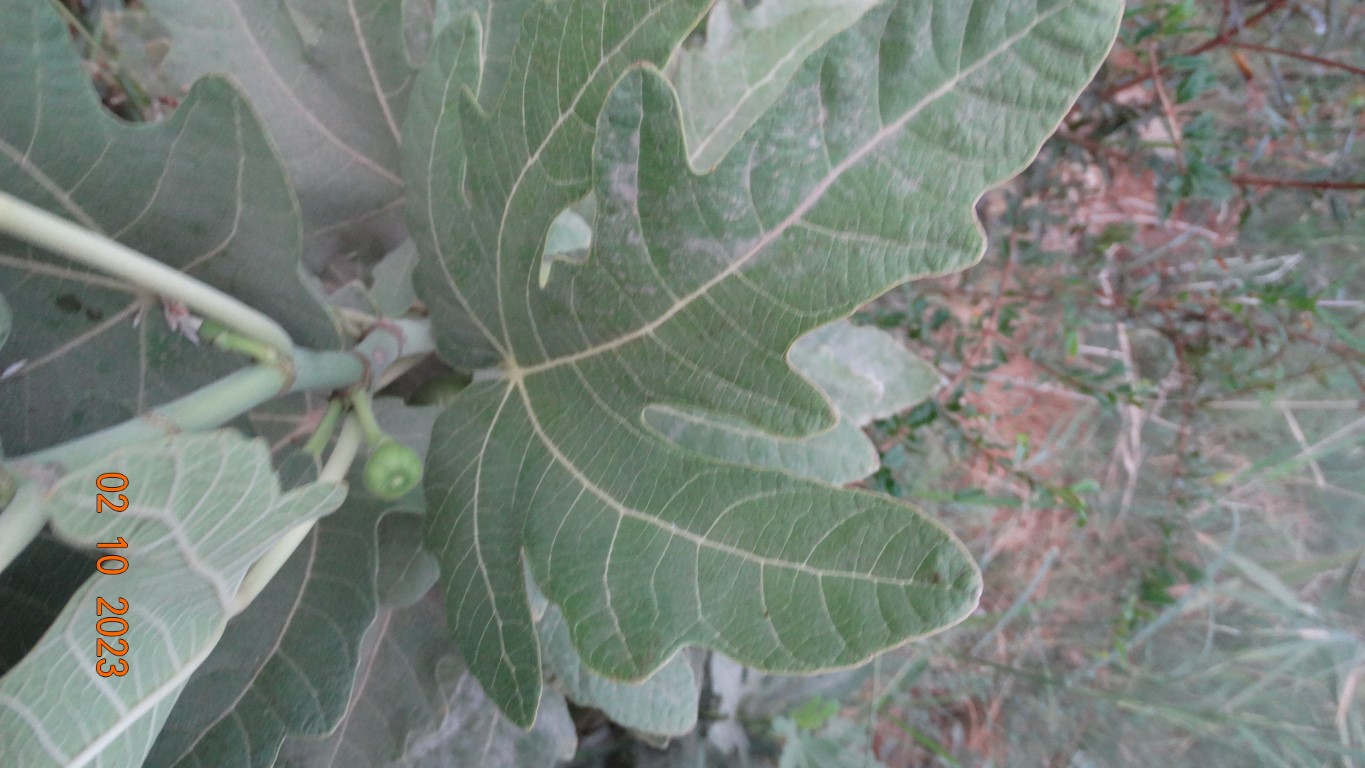
Label: healthy